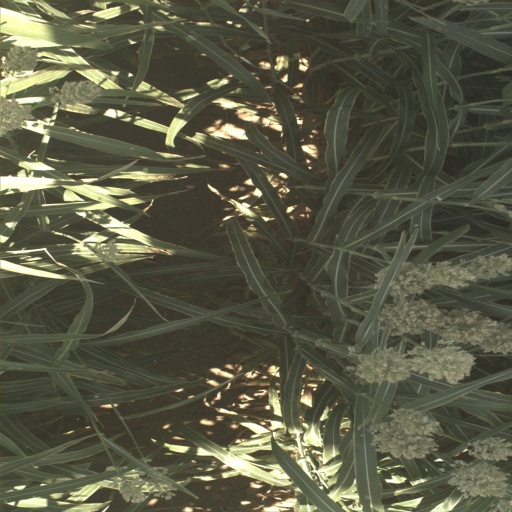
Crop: sorghum